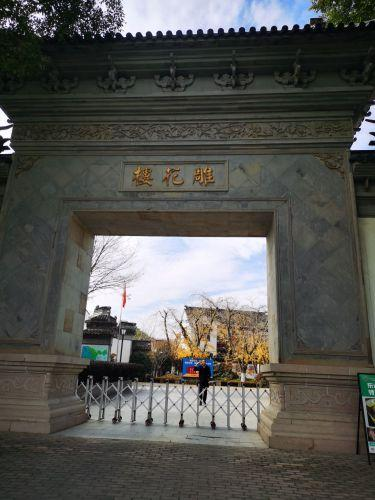
地标名称：雕花楼
所在城市：苏州市·吴中区